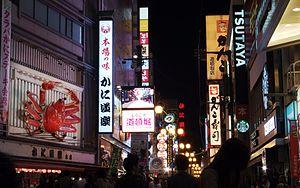
Osaka ou Ōsaka est la troisième plus grande municipalité du Japon et le centre de la conurbation du Keihanshin, deuxième aire métropolitaine du pays tant en nombre d'habitants qu’en PIB. La ville est également le chef-lieu de la préfecture du même nom. Elle est située sur l'île de Honshū, l'île principale du Japon sur laquelle se trouve également Tokyo, au bord de l'océan Pacifique, plus précisément dans la baie d'Osaka.